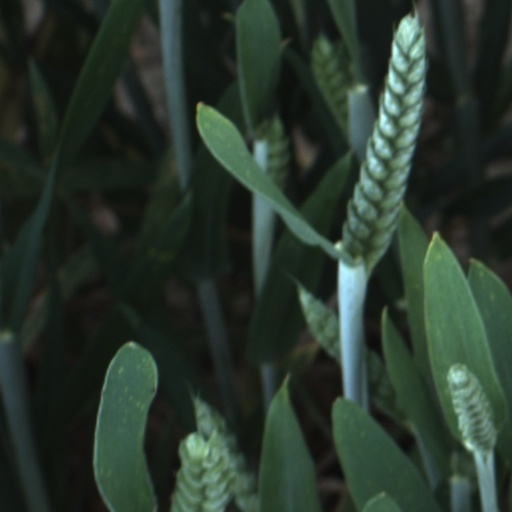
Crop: wheat